Phoa Beng Gan

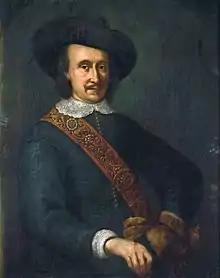
Cornelis van der Lijn, Governor-General at the start of Phoa's tenure.

According to the historian Phoa Kian Sioe, the impetus for Phoa Beng Gan's appointment as Kapitein der Chinezen in 1645 came from the local Chinese community of Batavia. Only then was this appointment subsequently approved by Cornelis van der Lijn, the 10th Governor-General under the Dutch East India Company.